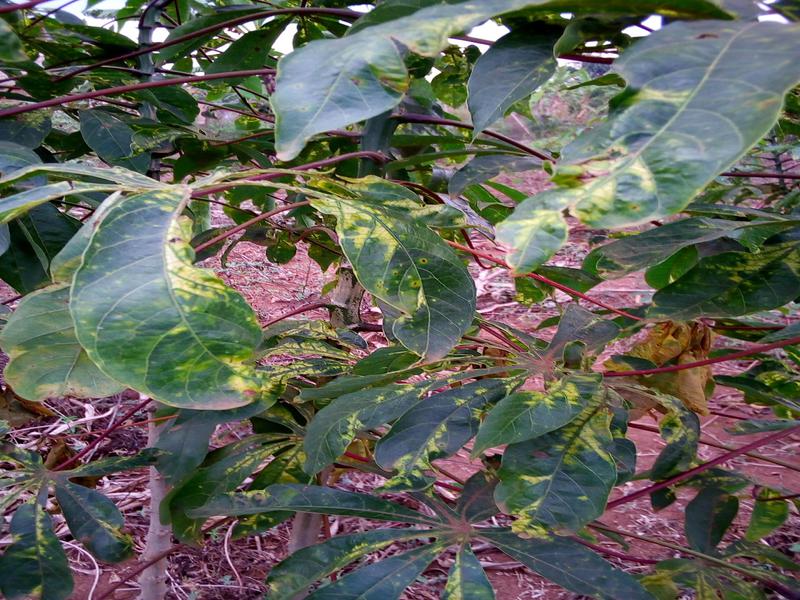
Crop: cassava
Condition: mosaic_disease